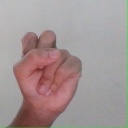
अक्षर: स